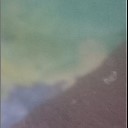
Label: Leaf_rust